Ben Eager

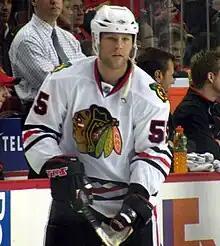
Eager in April 2009 during his tenure with the Chicago Blackhawks.

On June 23, 2010, Eager was traded to the Atlanta Thrashers, alongside Dustin Byfuglien, Brent Sopel, and Akim Aliu, in exchange for the 24th and 54th overall picks in the 2010 NHL Entry Draft, both previously acquired from New Jersey, Marty Reasoner, Joey Crabb and Jeremy Morin. During the 2010–11 season, Eager delivered a sucker punch to the Toronto Maple Leafs' Colby Armstrong. Eager received a five-minute major, a match penalty for intent to injure and was ejected from the game. The NHL further suspended him for four games due to the incident. Midway through the season, he was traded to the San Jose Sharks for a fifth-round pick in 2011.